Roots & Echoes

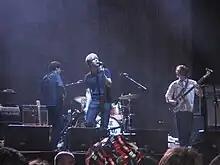
The Coral toured throughout 2007 and 2008 for "Roots & Echoes".

In March 2007, the Coral performed at a Teenage Cancer Trust benefit, where they debuted "Who's Gonna Find Me" and "Put the Sun Back". On 4 June 2007, "Roots & Echoes" was announced for release in three months' time. The band played three shows with the Arctic Monkeys in the UK later in the month, leading up to an appeared at the Glastonbury Festival, before supporting them on a tour of Europe. "Who's Gonna Find Me" was released as a single on 30 July 2007. Two versions were released on 7" vinyl: the first with a cover of "" (1948) by Stan Jones, while the second included "The Voice". The CD version featured "Laughing Eyes", and the music video for "Who's Gonna Find Me".